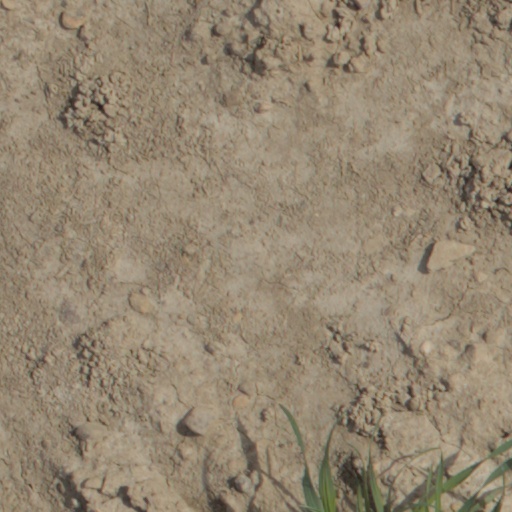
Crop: wheat